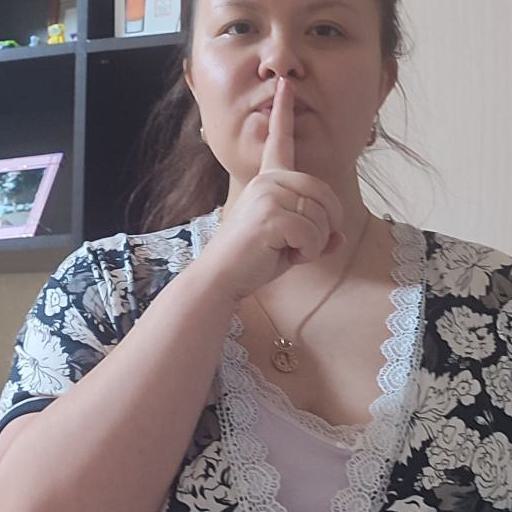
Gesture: mute